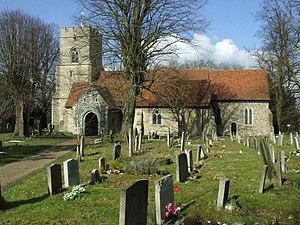
Takeley est un petit village du sud-est de l'Angleterre, à proximité de Bishop's Stortford. Il se trouve dans l'Essex.